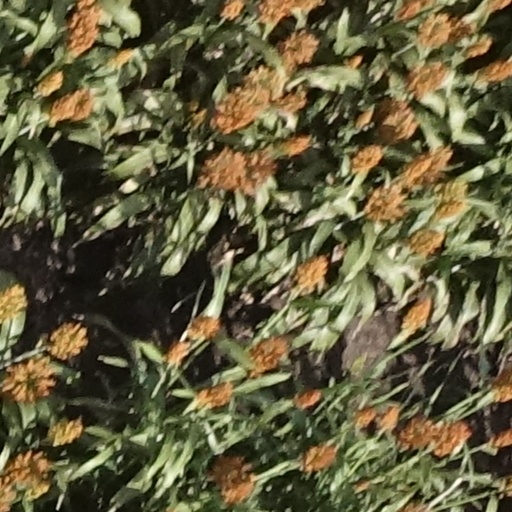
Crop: sorghum